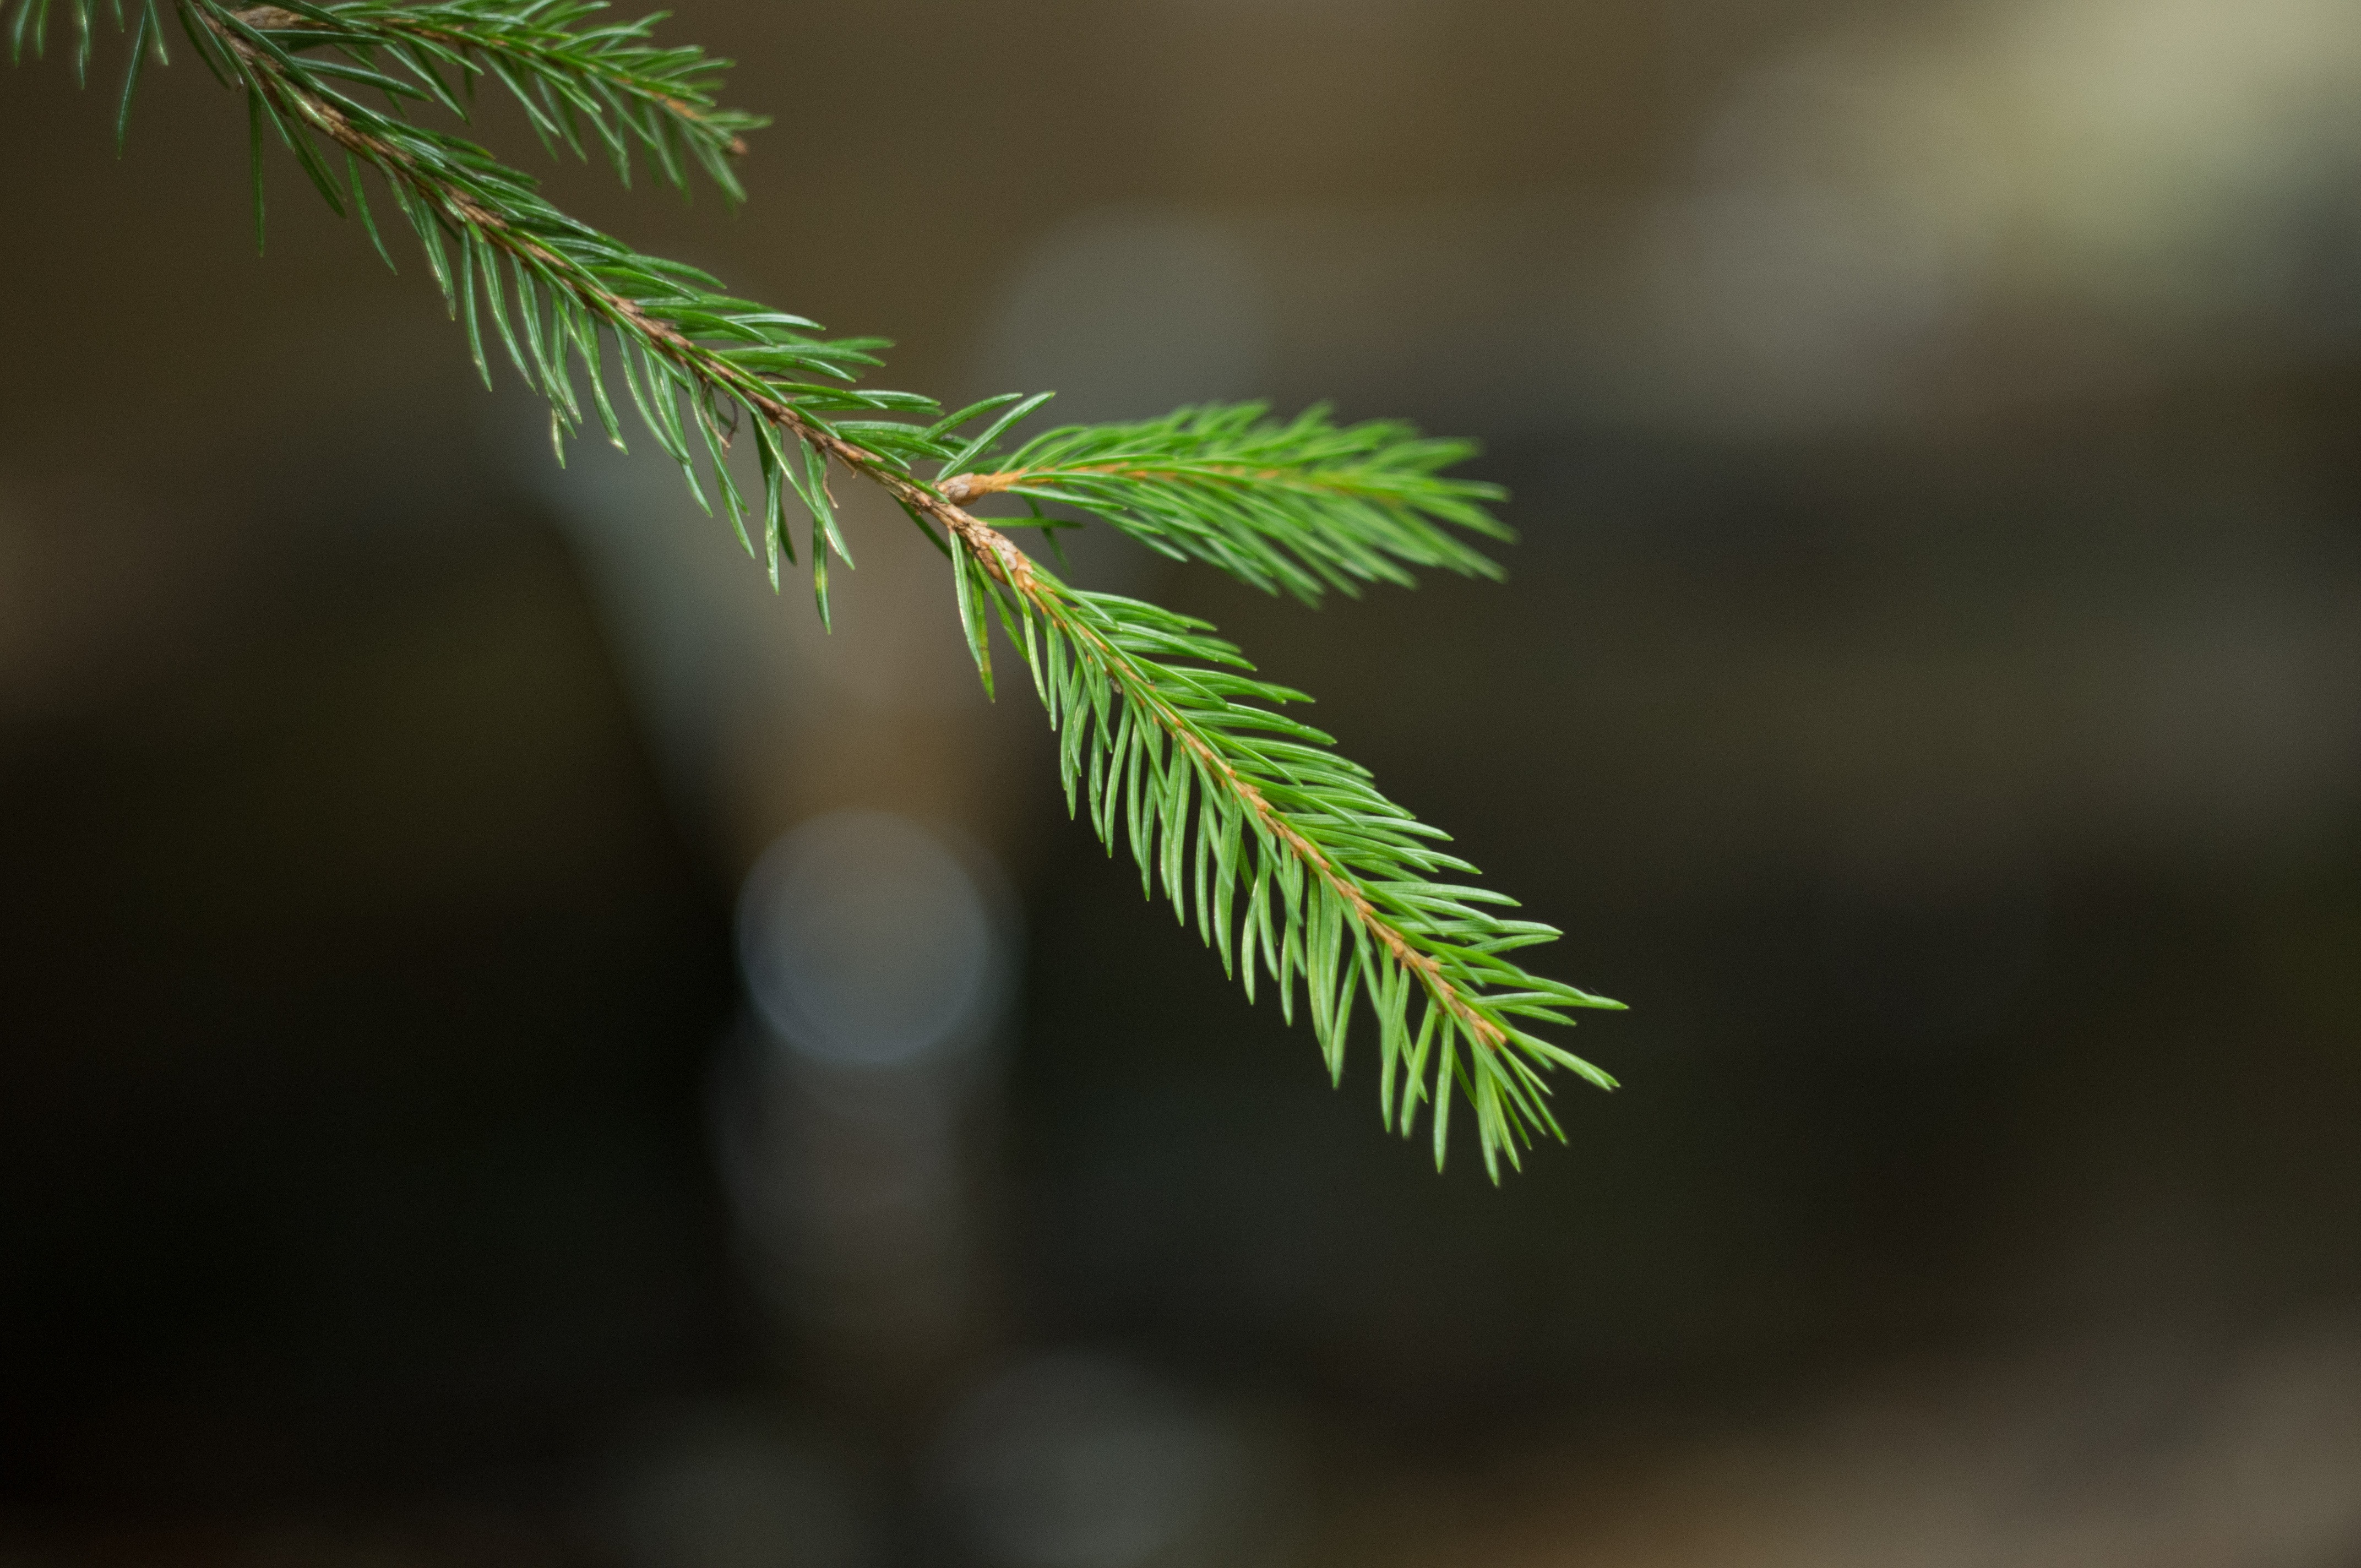
tree, forest, branch, plant, leaf, flower, green, botany, fir, flora, twig, conifer, close up, coniferous, spruce, branches, needles, bud, larch, macro photography, plant stem, woody plant, land plant